Xochipala

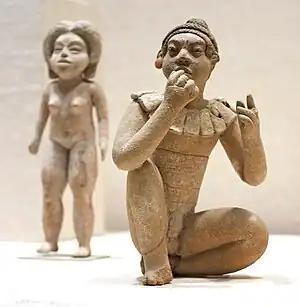
Two Formative Period Xochipala figurines, 13th–10th century BCE (?)

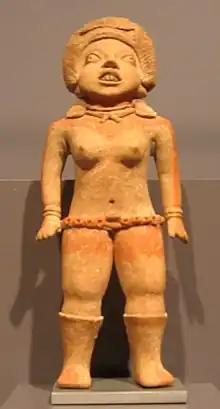
A woman, often identified as a ballplayer. 10th–9th century BCE or 15th–10th century

The Xochipala style is represented by some of the earliest and most naturalistic Mesoamerican figurines, as well as a number of bowls intricately carved from very hard stone.